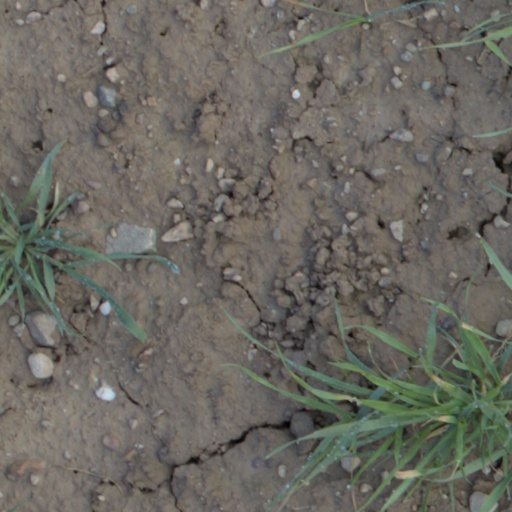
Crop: wheat